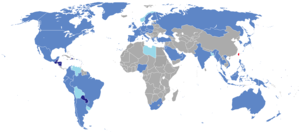
Représentations diplomatiques de Taïwan dans le monde
Cet article relate les pays dont la RPC, qui entretiennent des représentations diplomatiques avec Taïwan.
Le statut de Taïwan pose la question de savoir si Taïwan est un « territoire indépendant » administré par la République de Chine, ce qui est « de facto » le cas depuis 1949, ou si c'est une province chinoise devant revenir sous l'autorité du gouvernement de la République populaire de Chine, créée en 1949, qui n'y a aucun pouvoir depuis cette date.